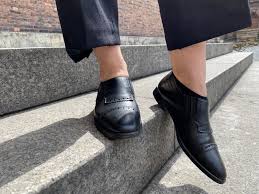
Label: Brogue